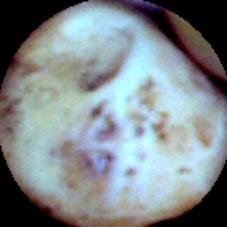
Label: Spotted